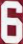
Number: 6